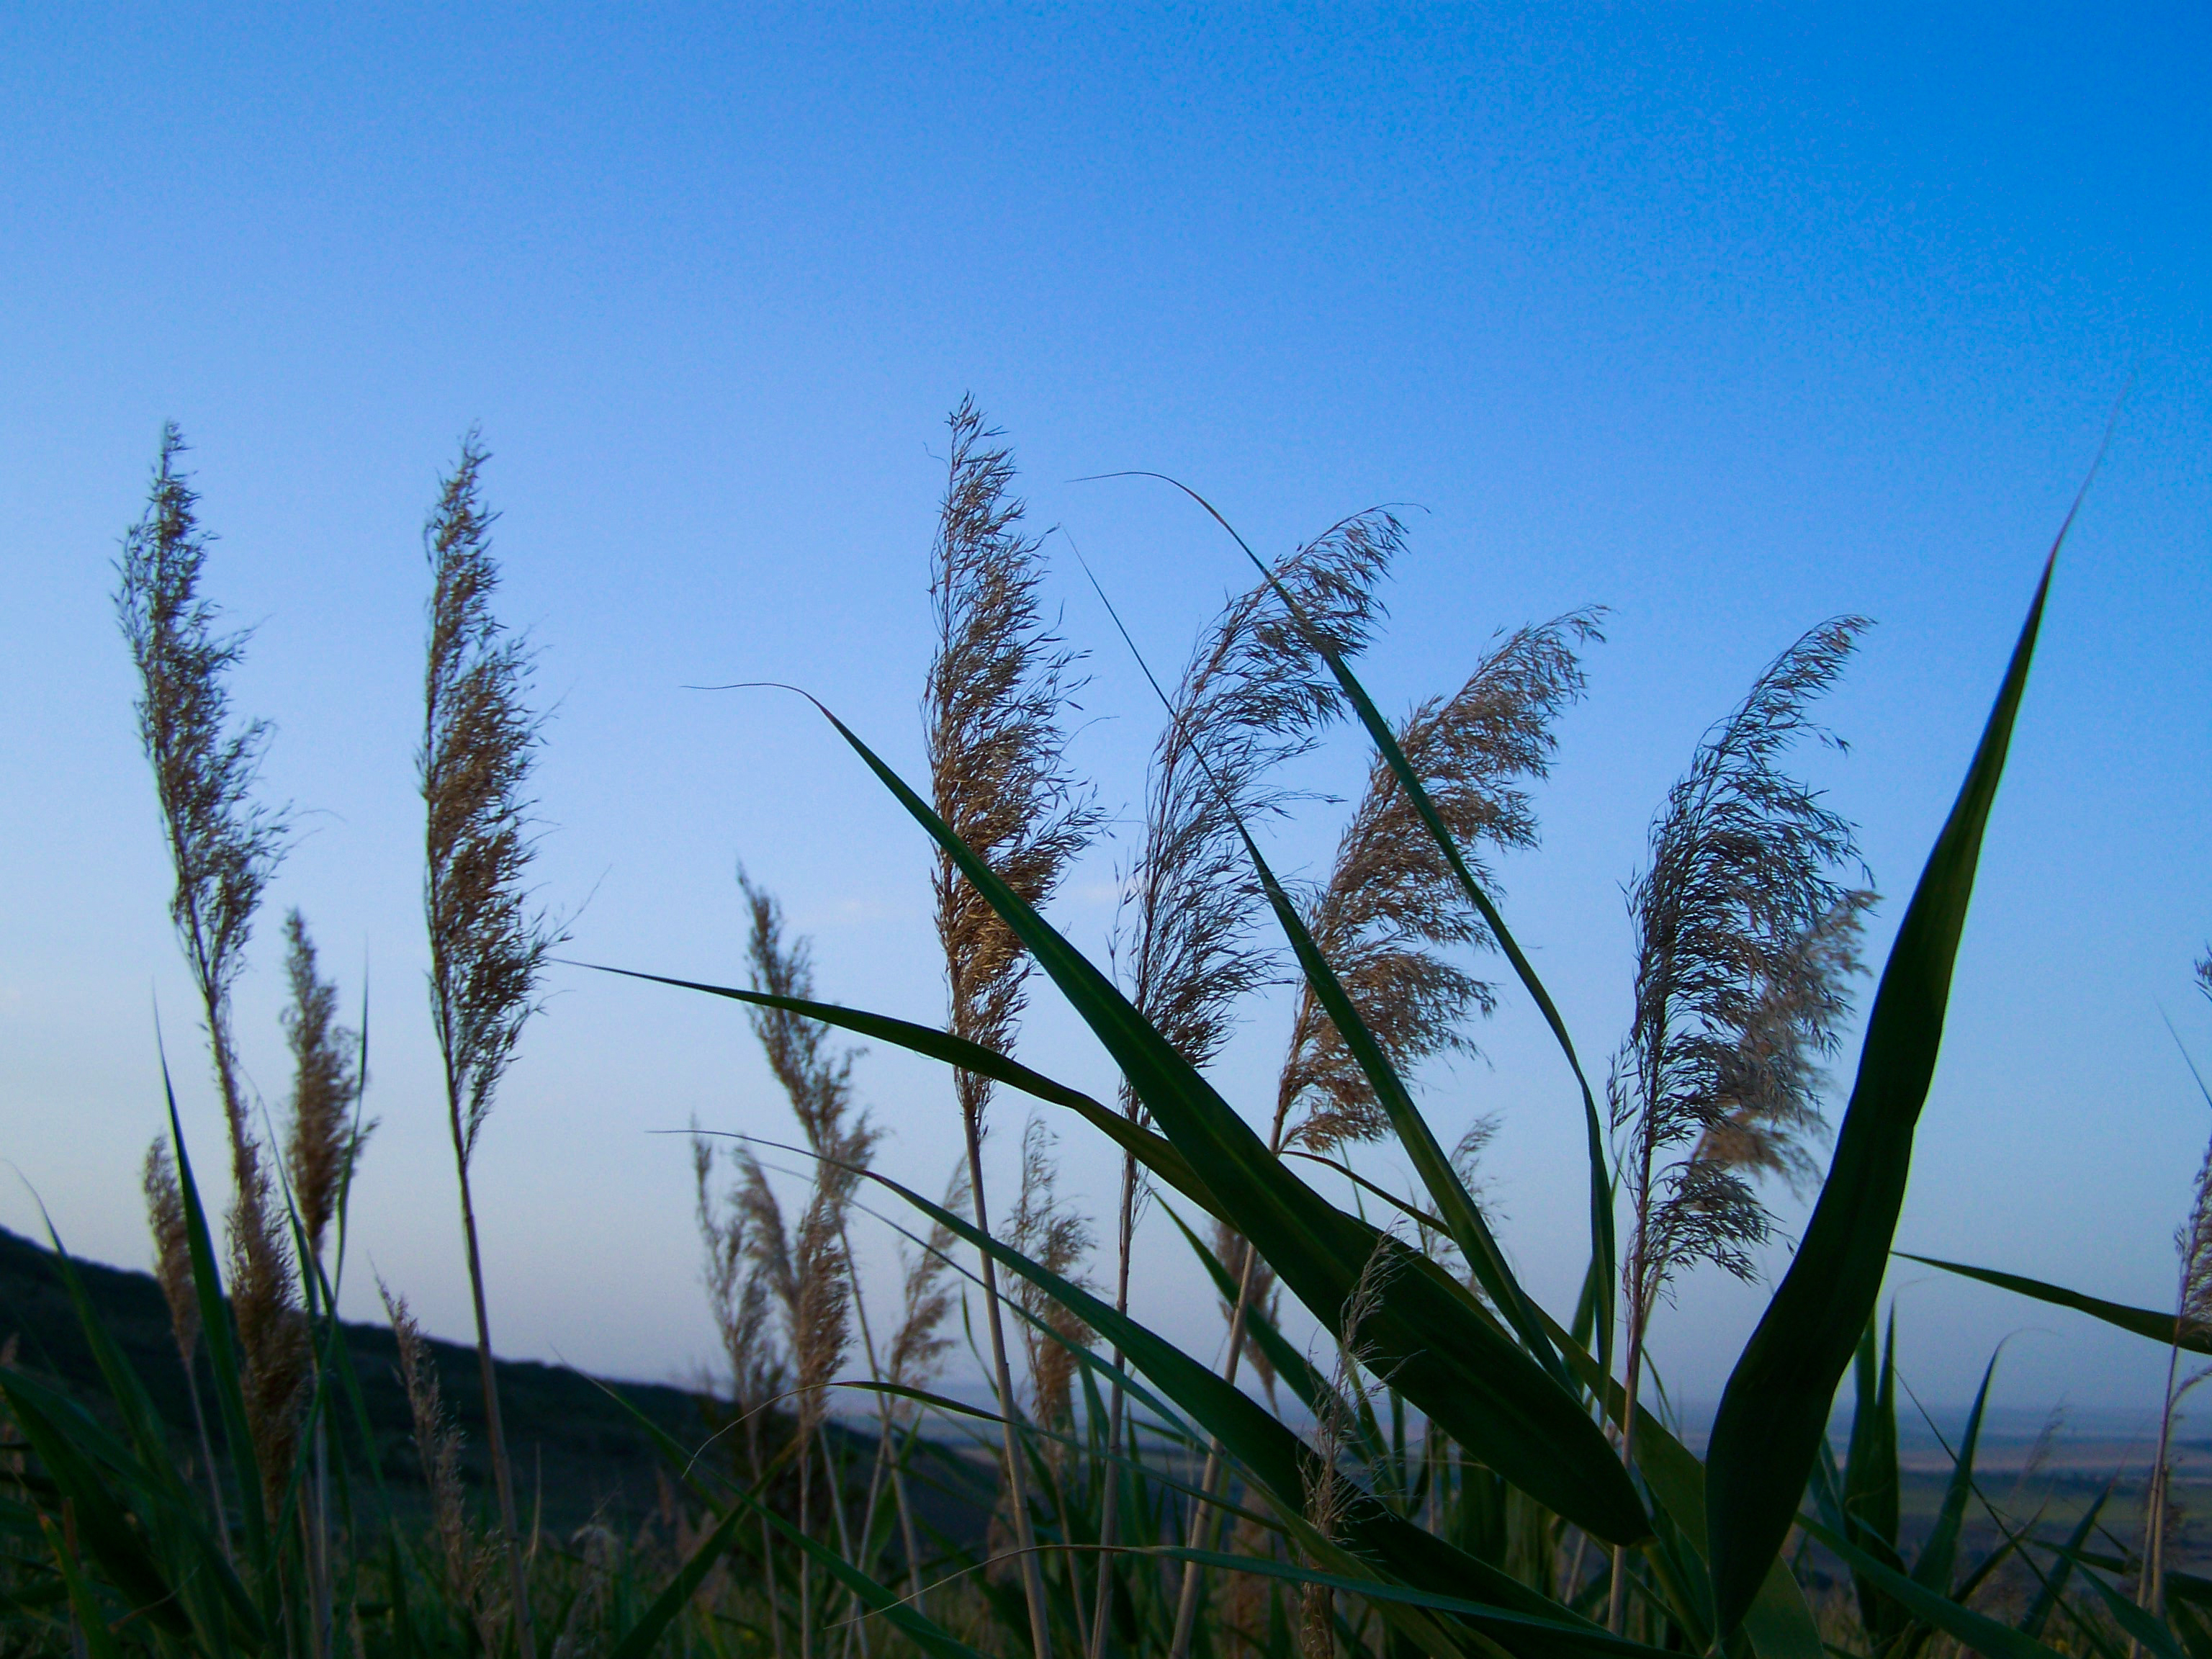
spikes, card, sky, nature, ecology, artistic, evening, summer, mountains, sleep, story, phragmites, grass, plant, flowering plant, grass family, terrestrial plant, plant stem, poales, prairie, flower, crop, teff, sedge family, arrowgrass